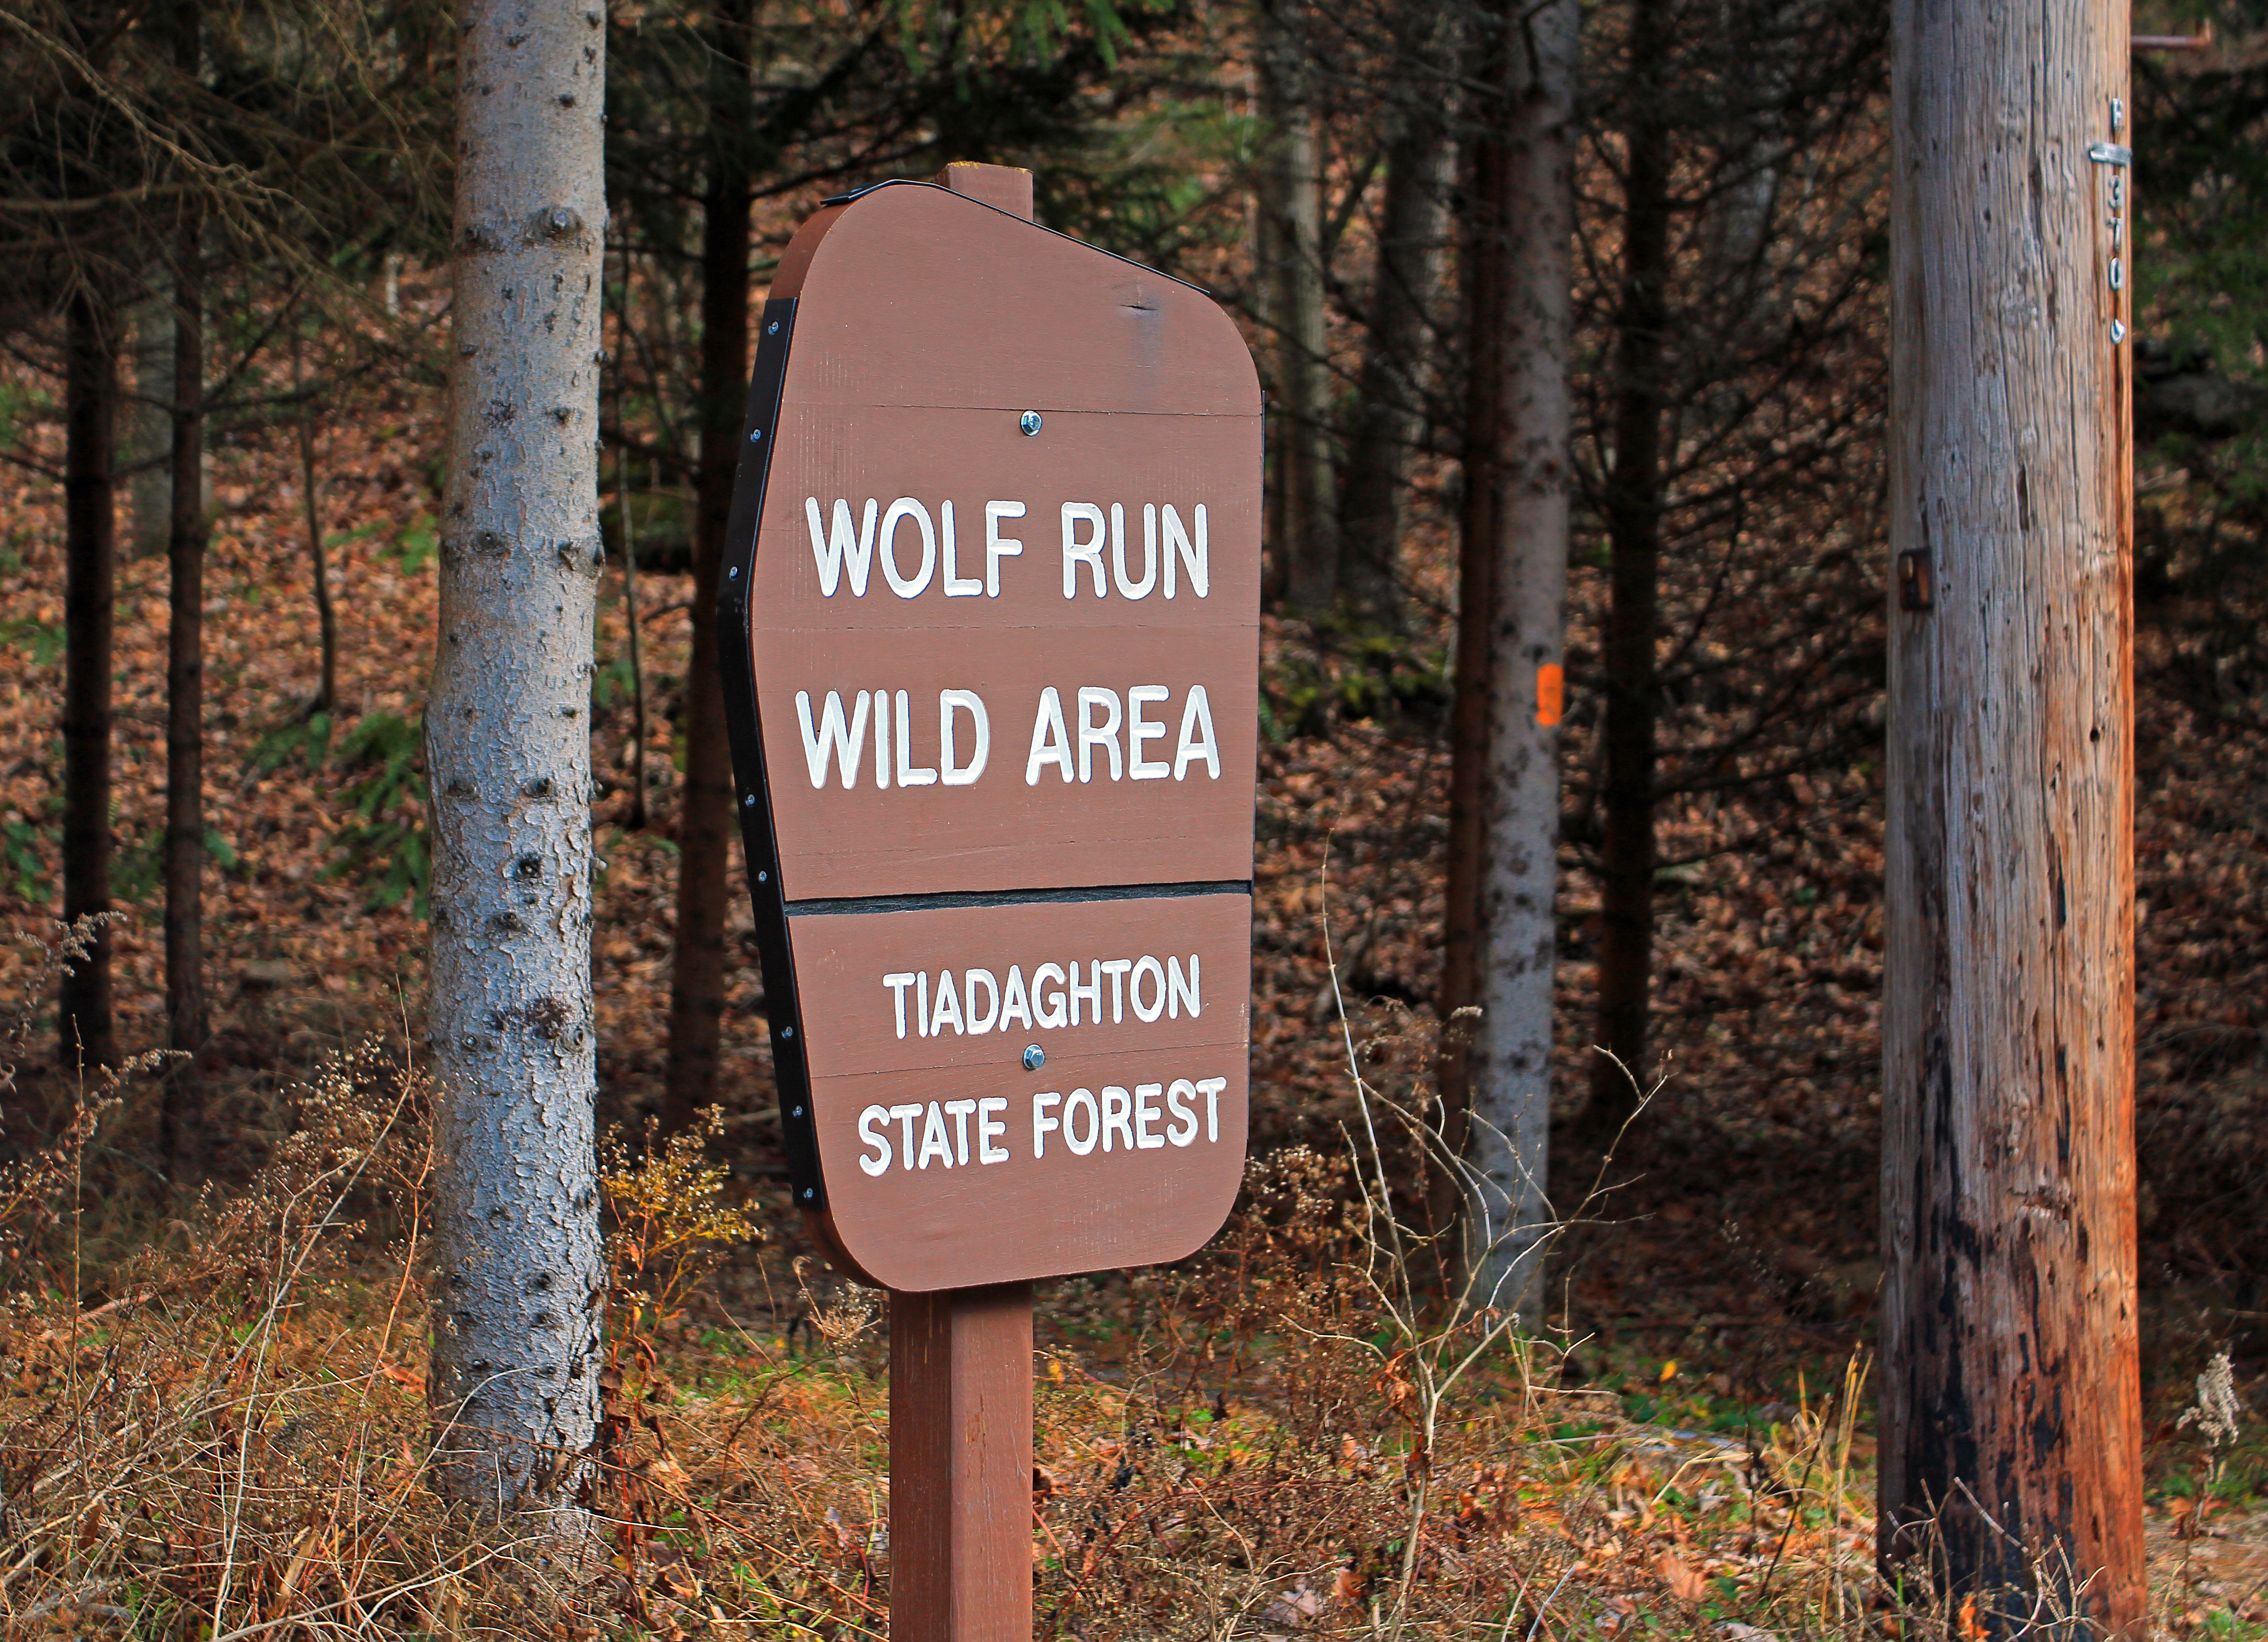
tree, forest, wilderness, winter, hiking, trail, sign, autumn, season, trees, creativecommons, tiadaghtonstateforest, blaze, lycomingcounty, pennsylvania, pinecreekgorge, goldeneagletrail, wolfrunwildarea, woodland, habitat, natural environment